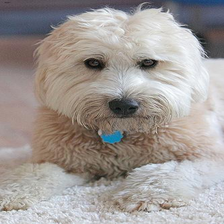
Species: dog
Breed: wheaten terrier